Orders, decorations, and medals of Armenia

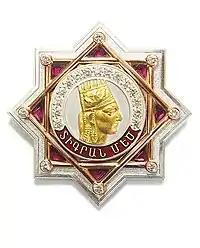
Tigran Mets Order

Tigran Mets Order is awarded for exceptional services to the Republic of Armenia. The law on the Tigran Mets Order has been in effect since June 12, 2002. It is named after Tigranes the Great.